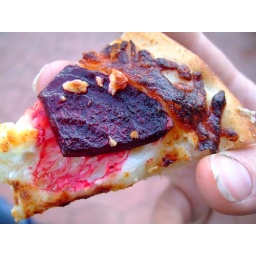
The beet pizza after its ride in the wood fired oven